Consumer choice

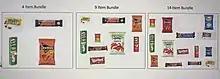
Examples of Screen Shots for Set Sizes 4, 9 and 16

A study was conducted to measure the computational processes of subjects when faced with a decision to choose a product from a bundle of slightly differentiated products, whilst faced with a time constraint. The study was conducted through an experiment in which participants were in a supermarket-like environment and were asked to pick a snack food item from a screenshot out of a set of either 4, 9 or 16 similar items with a 3-second time window.